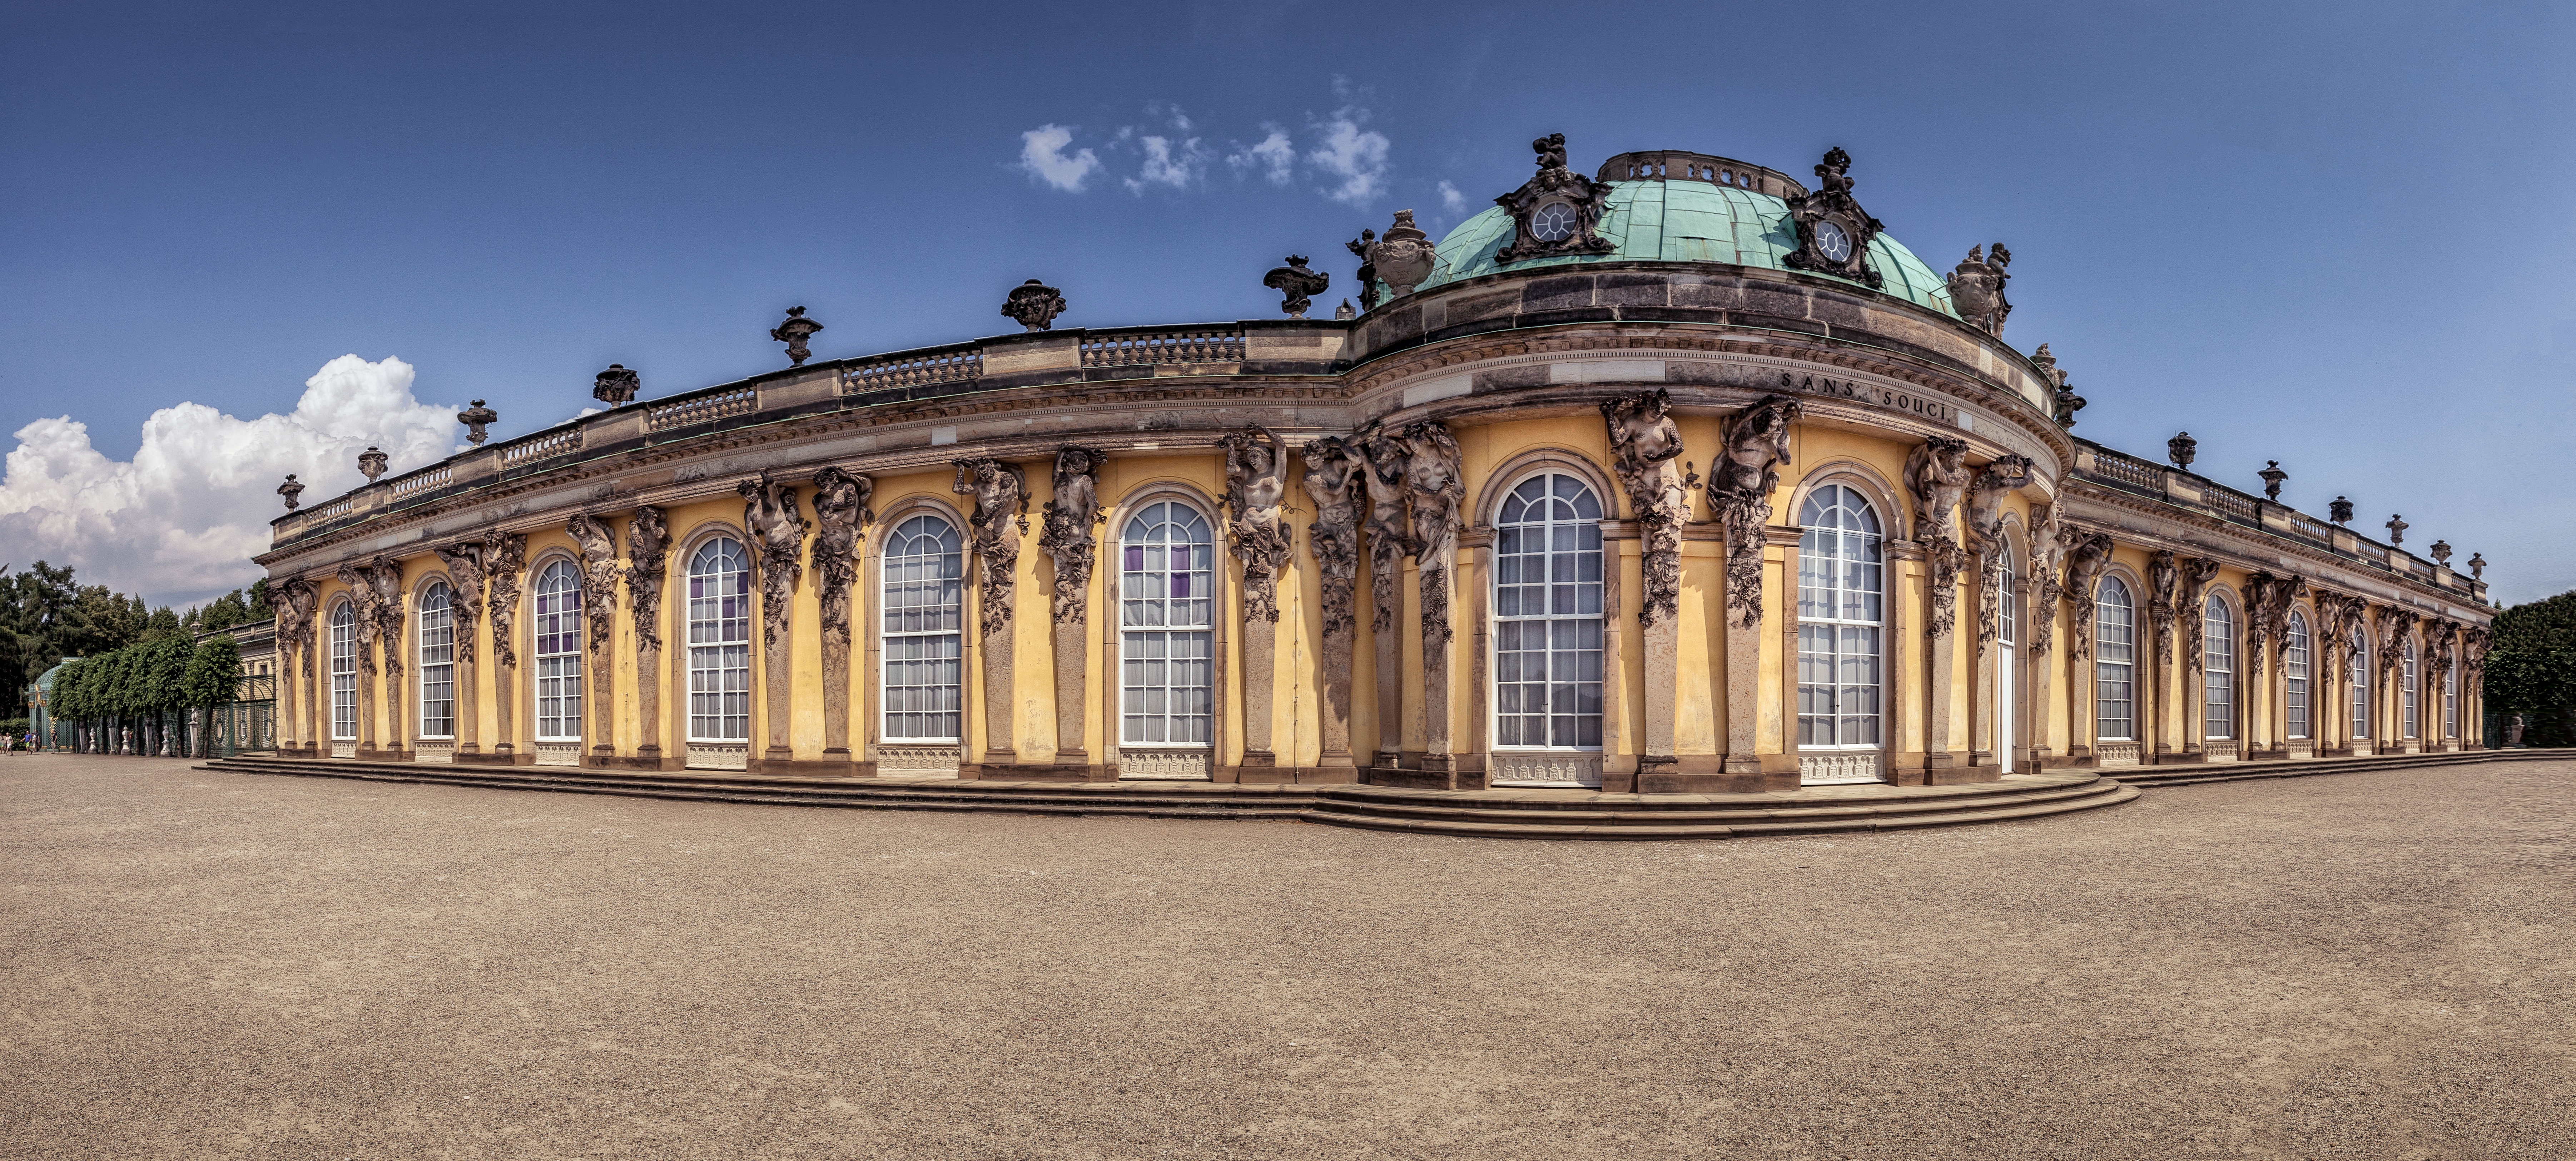
architecture, structure, building, palace, arch, castle, landmark, facade, tourism, germany, berlin, dome, estate, potsdam, housewife, sanssouci, old fritz